Bunkanomori Station

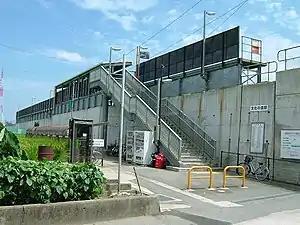
Bunkanomori Station, August 2005

is a passenger railway station located in the city of Tokushima, Tokushima Prefecture, Japan. It is operated by JR Shikoku and has the station number "M03".